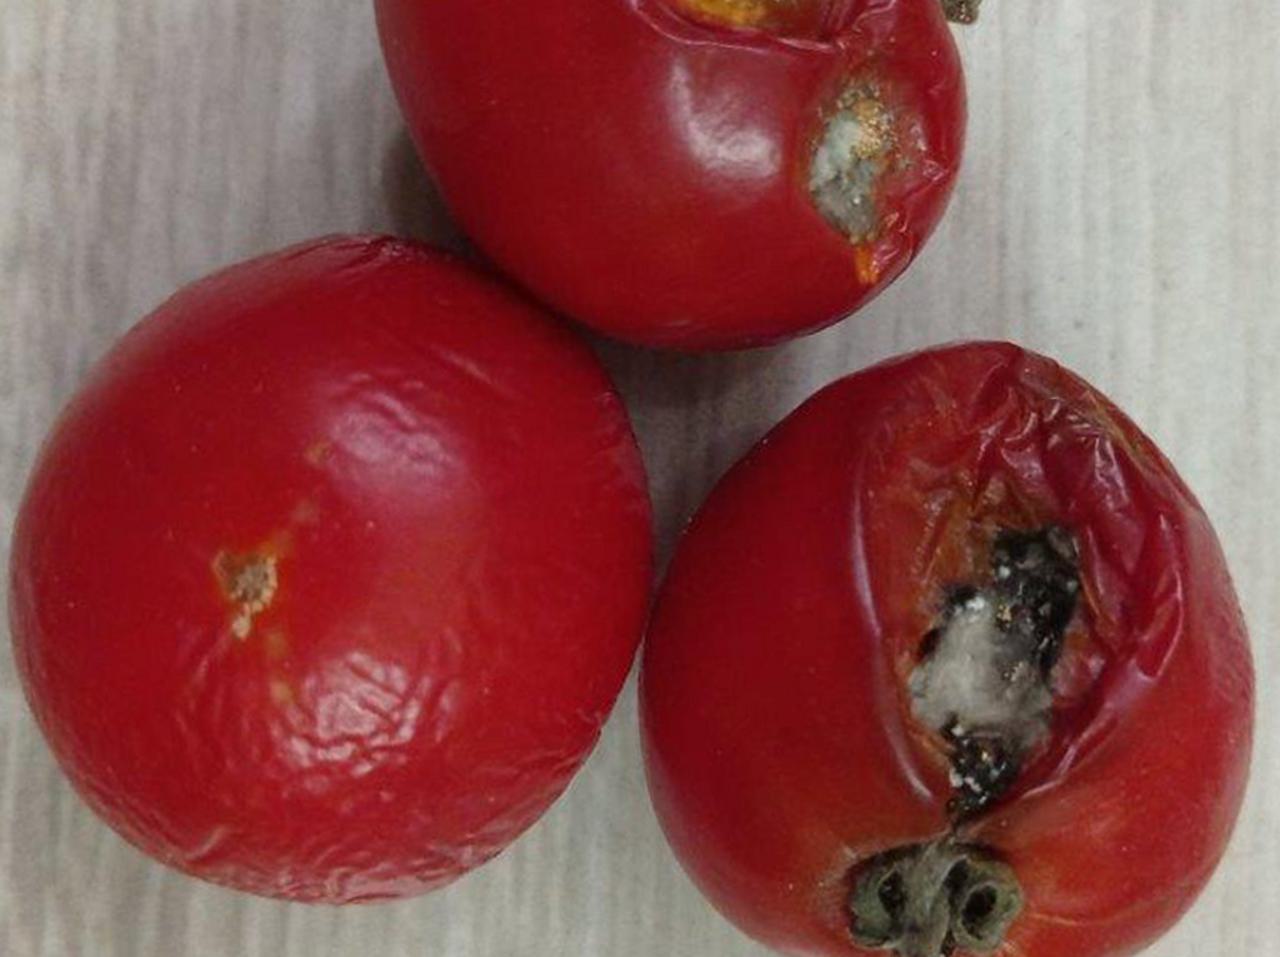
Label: Rotten